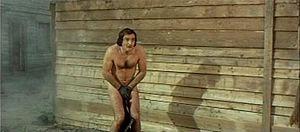
La nudité au cinéma est la représentation de corps complètement ou partiellement nus dans les films.